Question: Please indicate a possible affordance area of the boxing_punching_bag that can be used for striking
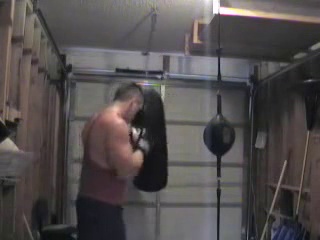
Answer: [125, 84, 174, 195]